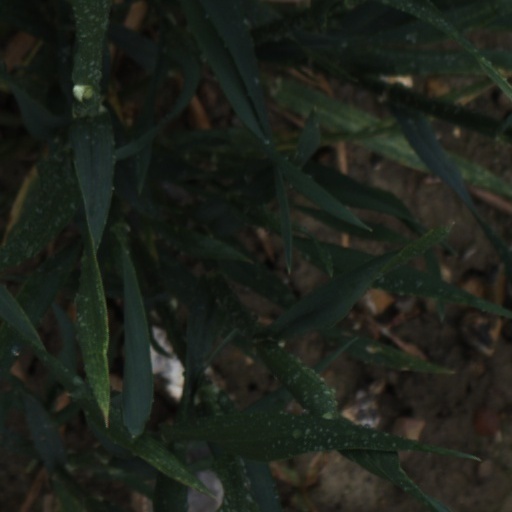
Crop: wheat